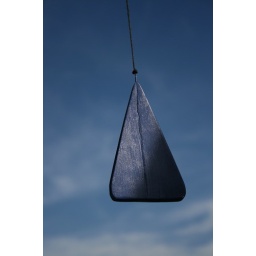
A windchime medallion against the clear blue sky